Rudolf Martin (anthropologist)

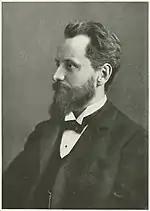
Rudolf Martin 1864-1925

Rudolf Martin (1 July 1864 – 11 July 1925) was a Swiss anthropologist, specializing in physical anthropology. Martin's second wife, Stefanie Oppenheim, survived him and edited a second (1928) edition of his physical anthropology textbook.